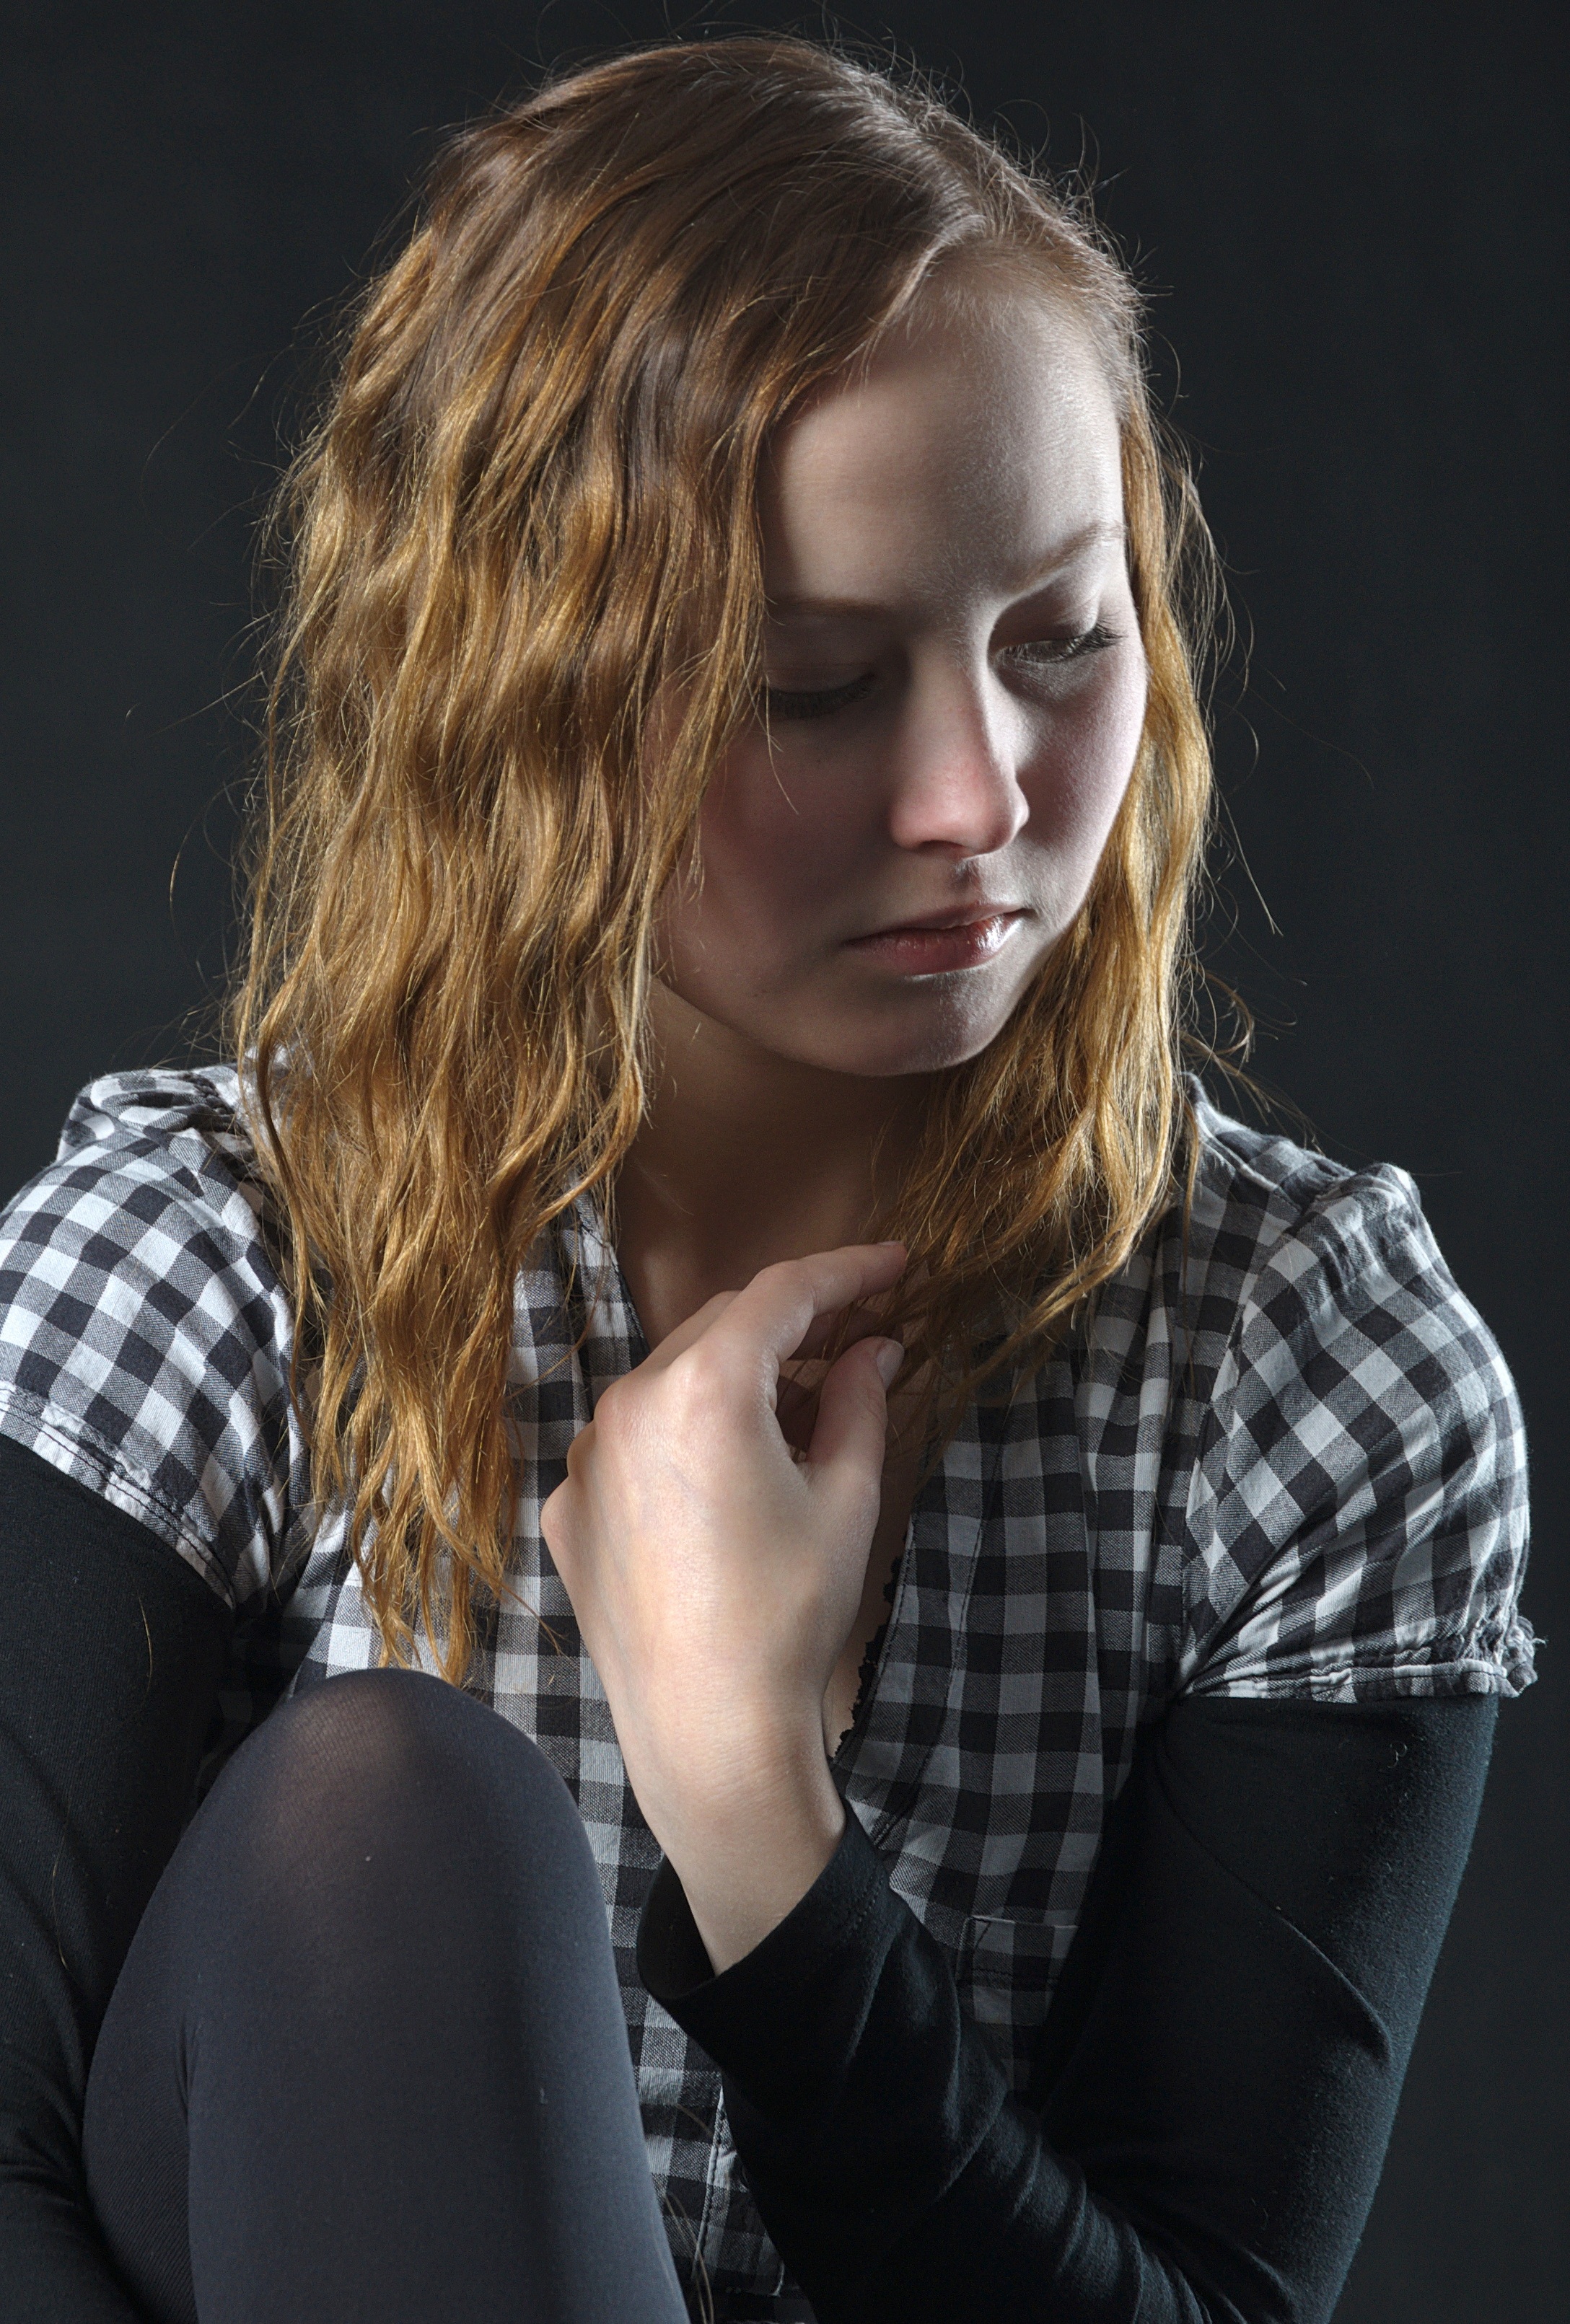
person, girl, woman, hair, photography, singer, portrait, model, fashion, lady, blonde, hairstyle, long hair, face, glasses, beauty, blond, peace of mind, photo shoot, thoughtfulness, brown hair, portrait photography, supermodel